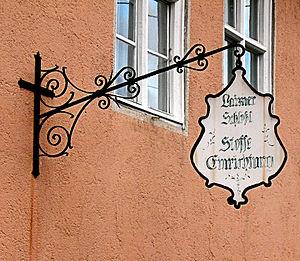
Laim est un secteur de Munich et compte 51 329 habitants.